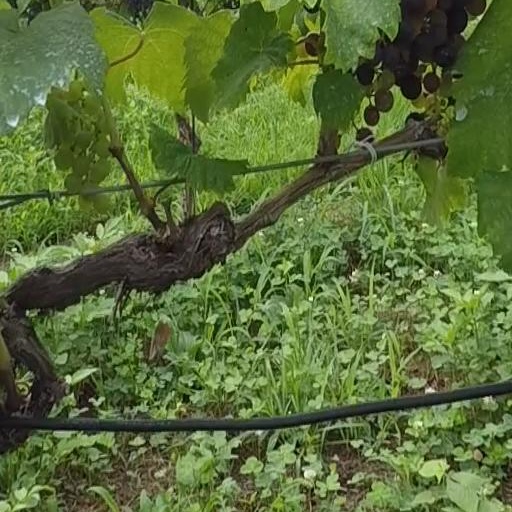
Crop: grape